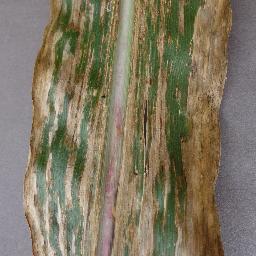
Label: Corn___Cercospora_leaf_spot Gray_leaf_spot